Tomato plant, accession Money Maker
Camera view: tilt-top (135 deg); turntable rotation: 240 degrees
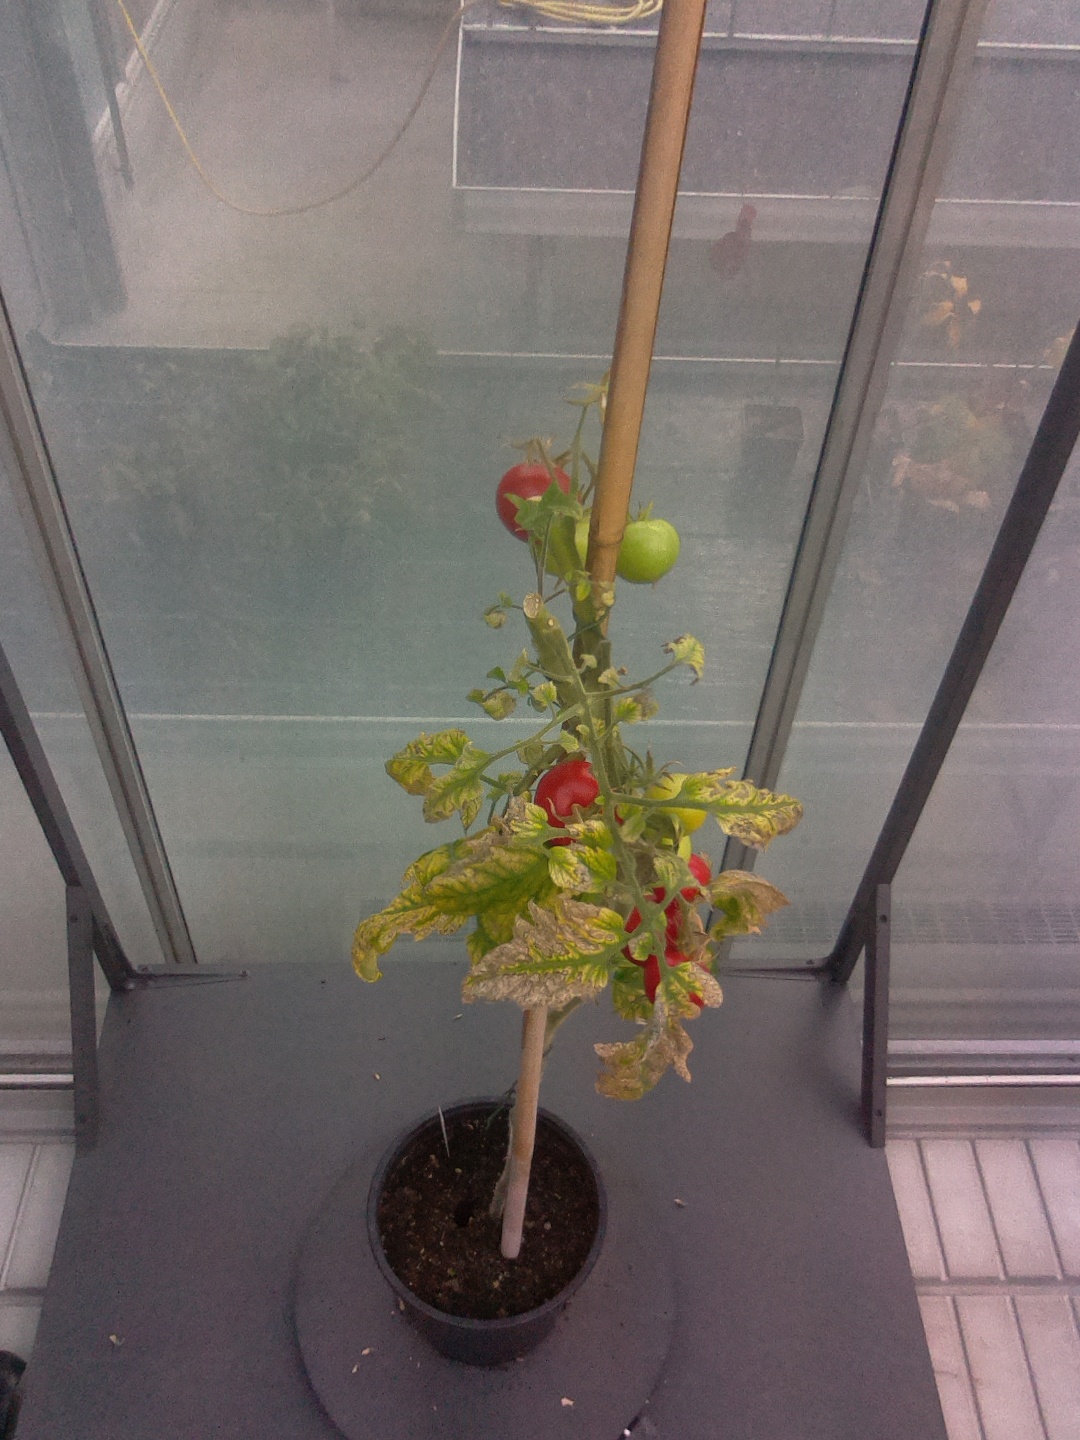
BBCH growth stage 86: 60%-70% of fruits show typical fully ripe color